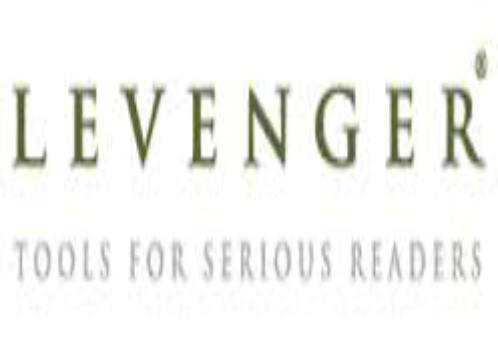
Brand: levenger
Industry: Necessities